Lego Star Wars: The Freemaker Adventures

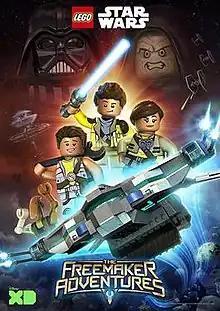
Promotional poster

Lego Star Wars: The Freemaker Adventures is an animated television series that is based on the Lego "Star Wars" theme, and premiered on Disney XD on June 20, 2016. Disney XD announced that it had renewed the series for a second season on April 3, 2017. A new series of five shorts debuted on May 4, with the second season premiering airing on June 17, 2017; the series' final episode aired on August 16, 2017. A follow-up series, "Lego Star Wars: All-Stars", aired in 2018.